Arminda Aberastury

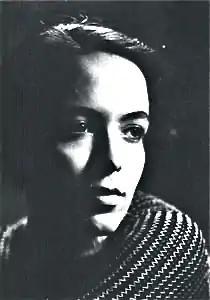
Arminda Aberastury

Arminda Aberastury de Pichón Rivière (1910–1972), known as La Negra, was an early Argentinian psychoanalyst.